Échandens

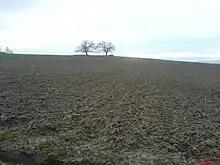
Fields outside Échandens

Échandens has an area, , of . Of this area, or 52.3% is used for agricultural purposes, while or 18.0% is forested. Of the rest of the land, or 29.1% is settled (buildings or roads), or 0.8% is either rivers or lakes.